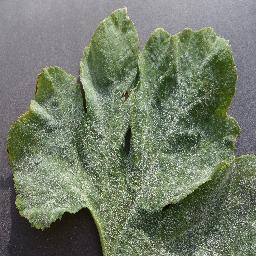
Label: Squash___Powdery_mildew